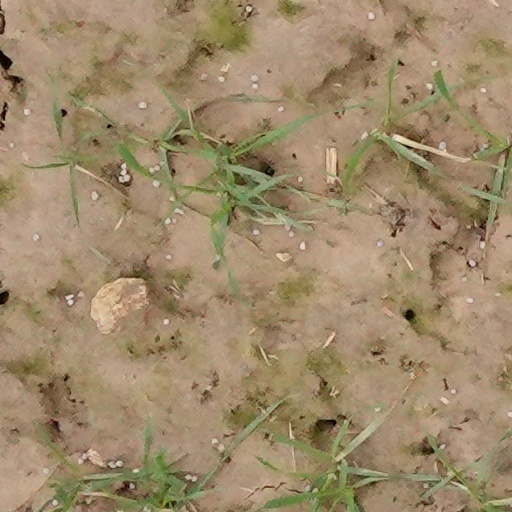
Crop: wheat